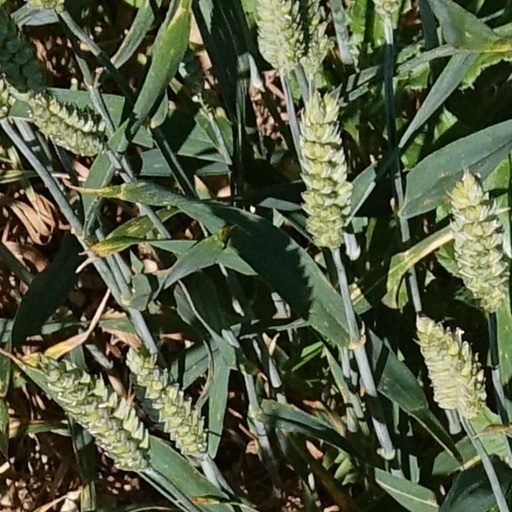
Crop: wheat